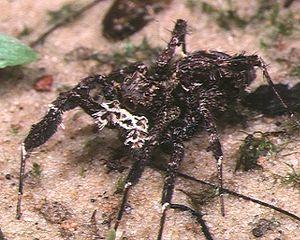
Portia fimbriata est une espèce d'araignées aranéomorphes de la famille des Salticidae.
Portia est un genre d'araignées aranéomorphes de la famille des Salticidae.